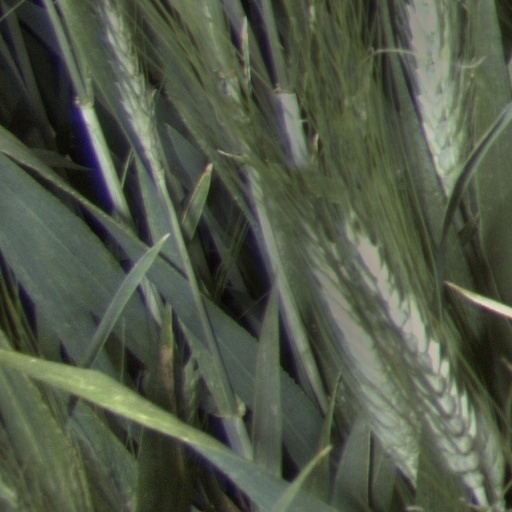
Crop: wheat